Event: Nepal Earthquake
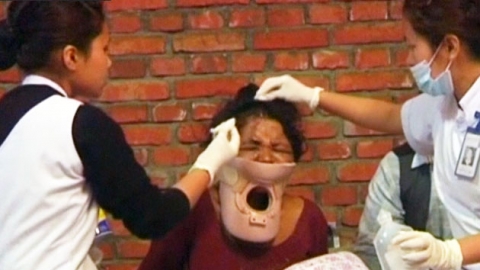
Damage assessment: no_damage